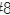
Number: 8